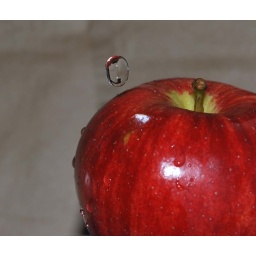
my atempts at Macro..... in the kitchen sink :)